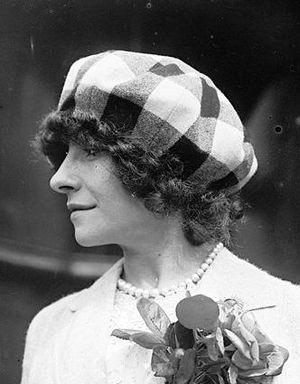
La coupe au carré est une courte coupe de cheveux et coiffure féminine où les cheveux sont typiquement coupés tout droits autour de la tête ou au niveau de la mâchoire, parfois de façon asymétrique et souvent avec une frange sur le front.